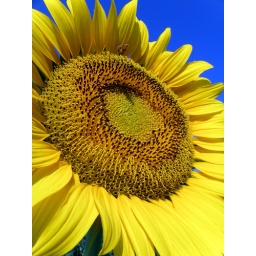
First shot in 2008. Sunflower is most suitable flower for blue sky.